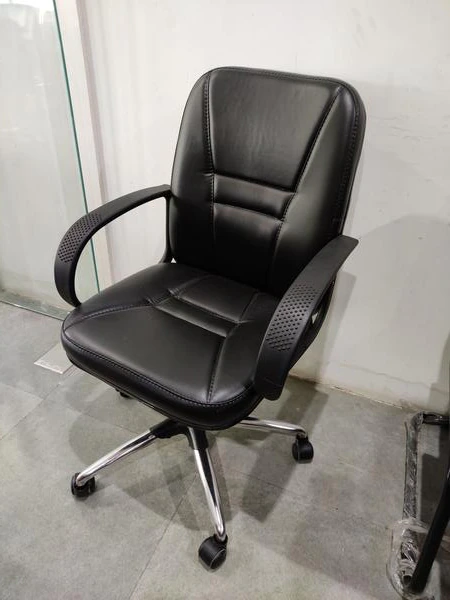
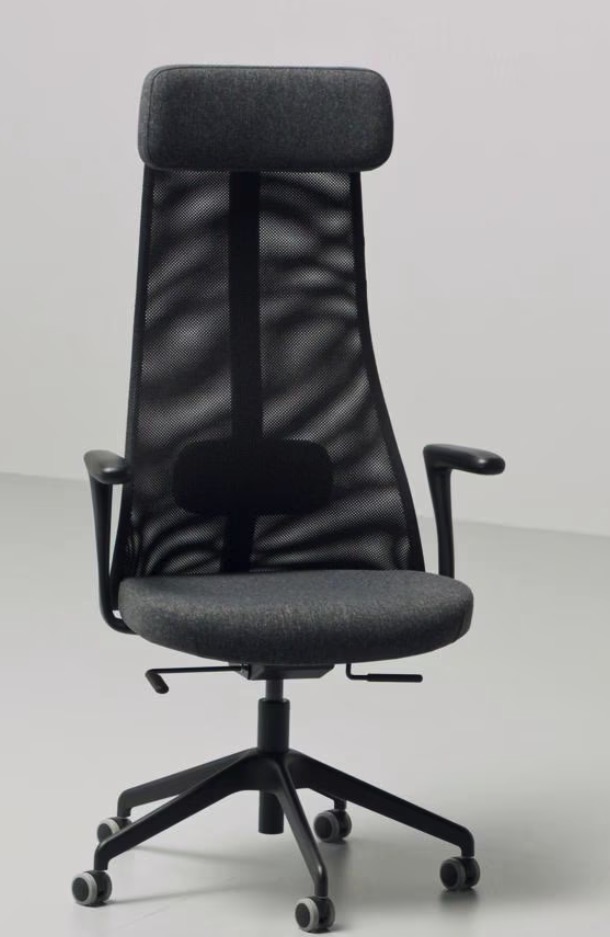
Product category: items_chair
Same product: no